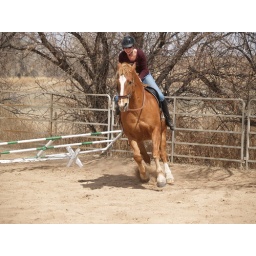
p4059452. Second time over the green and white panel.